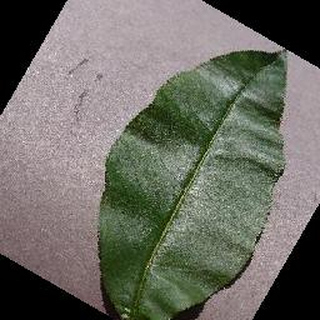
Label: healthy_peach